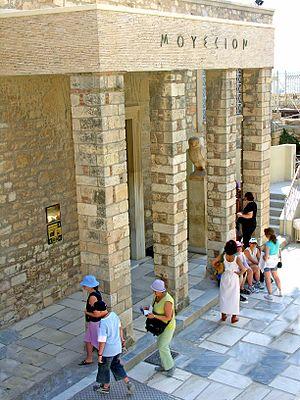
Le musée de l'Acropole d'Athènes est un des principaux musées archéologiques d'Athènes en Grèce. Il dépend du ministère grec de la Culture. Le président de son conseil d'administration est Dimitrios Pandermalis.